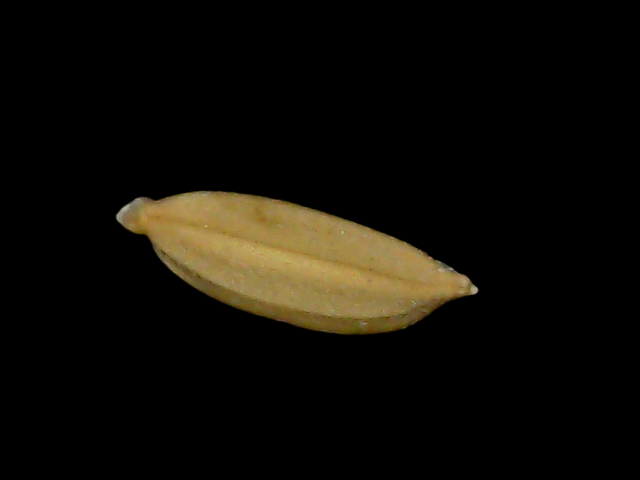
Rice variety: Bd76